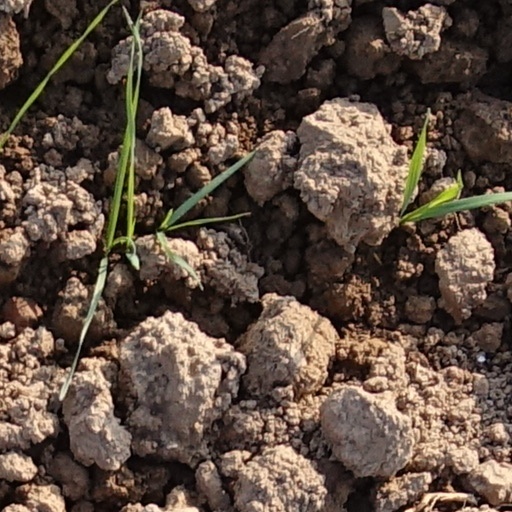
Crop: wheat